Mazhayathu

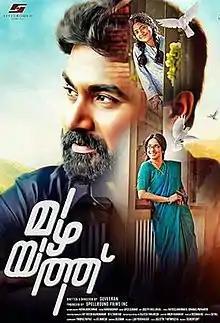
Theatrical release poster

Mazhayathu is a 2018 Indian Malayalam-language coming of age family drama film written and directed by Suveeran. Produced under the banner Spellbound Films Inc., the film features an ensemble cast consisting of Nikesh Ram, Aparna Gopinath, Nandhana Varma, Shanthi Krishna, Manoj K Jayan, Sunil Sukhada, Santhosh Keezhattoor, Nandhu, Sivaji Guruvayoor, Sreeya Remesh, and Reshmi Boban.